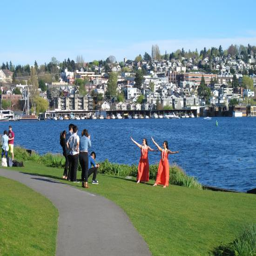
everyone gets into the act